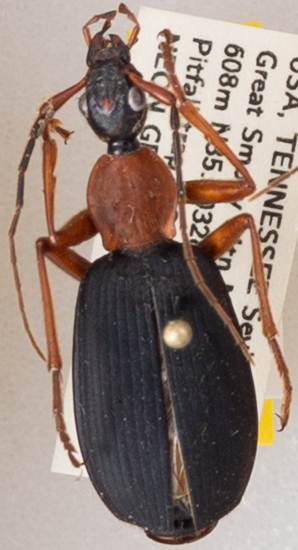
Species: Galerita bicolor
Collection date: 2018-06-12 04:00:00
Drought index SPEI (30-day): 0.792
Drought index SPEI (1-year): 0.3
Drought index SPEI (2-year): -0.348